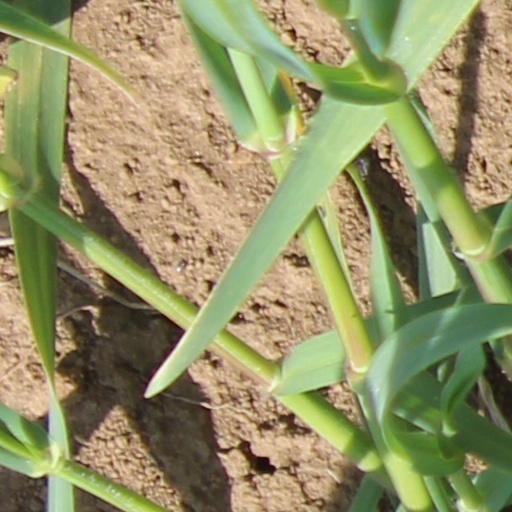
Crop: wheat